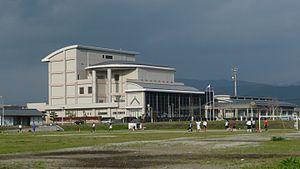
Mimata est un bourg du district de Kitamorokata, au Japon.